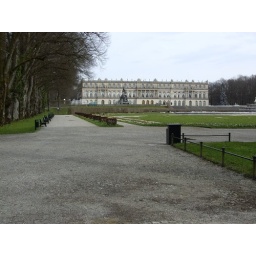
The first view one gets of the castle Herrenchiemsee when approaching by foot from the public boat dock